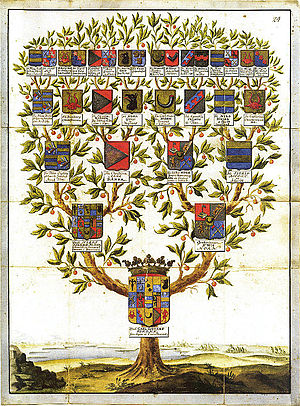
Slægt (genealogi)
Et slægtstræ
En slægt er en gruppe af mennesker, der nedstammer fra samme kendte forfader. Ordet blev oprindeligt brugt som betegnelse for dem, som tilsammen danner en given persons familie i videste betydning. Ordet æt dækker samme betydning, men blev fortrængt i løbet af det 18. århundrede og bruges i dag sjældent.